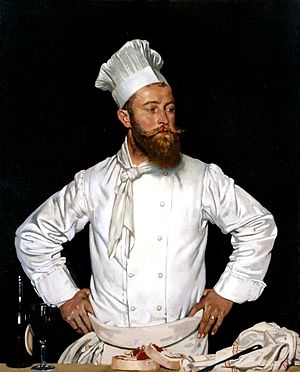
Arbejdstøj
Le Chef de l'Hôtel Chatham, Paris (Kokken på Hotel Chatham i Paris), maleri af William Orpen (1921) viser en kok i arbejdstøjet
Arbejdstøj er en type tøj, der bruges på arbejde. Det skal opfylde krav til arbejdssikkerhed og bevægelser. Karakteristisk beklædning har bagere, kokke og skorstensfejere. Uniformer er også arbejdstøj.